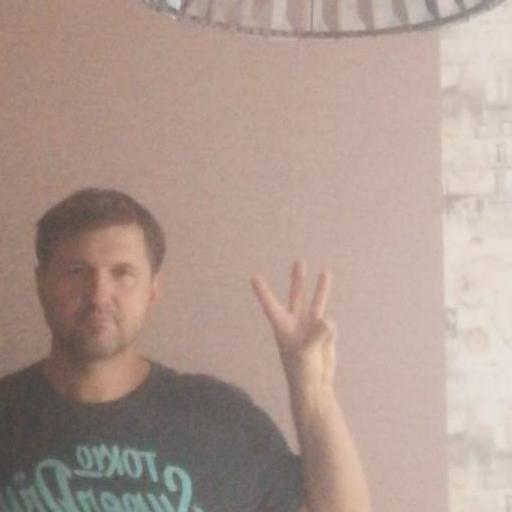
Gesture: three